VMFA-542

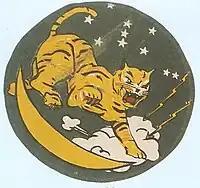
Squadron logo during WWII when they were VMF(N)-542

Later in 1944, VMF(N)-542 deployed to the Pacific theater. By early April 1945, most of the squadron had deployed to take part in the Battle of Okinawa. Night operations against the enemy began on 15 April with missions being flown from Yontan Airfield, Okinawa. Second Lieutenant Arcenaux was the first squadron pilot to down an enemy warplane with a night fighter on 16 April 1945. While stationed at Yontan, the Tigers were credited with destroying eighteen Japanese airplanes and carrying out rocket attacks on the Ryukyu Islands chain of Amami, Amami Ōshima, Tokunoshima, Kikai Shima, Miyako Jima, and Amami Gunto. For these actions the Tigers were awarded the Presidential Unit Citation. Between April and August 1945, Major Robert B. Porter and Captain Wallace E. Sigler became the first night fighter pilots to score their fifth victories on Okinawa. (Both had previous day victories; Capt. Robert Baird of VMFN-533 scored his fifth night kill on 22 June.)